Tudor Istodor

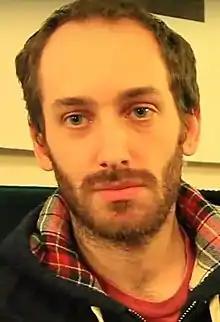
Istodor in 2013

Tudor Aaron Istodor (born 24 May 1984) is a Romanian actor. He played Dinu Caragea in the Romanian police drama "Băieți buni".